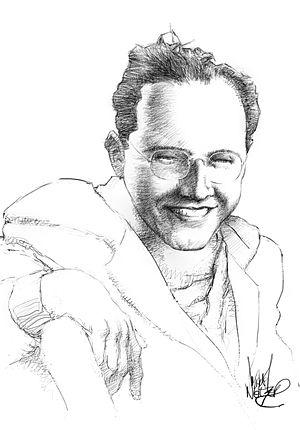
Louis Fine dit Lou Fine est un dessinateur de bande dessinée et illustrateur américain. Dessinateur de comic books de 1938 à 1944, il se consacre ensuite à la publicité, au comic strip et à l'illustration. À la fin de sa vie, il résidait à Lido Beach, riche quartier de Hempstead, sur Long Island.